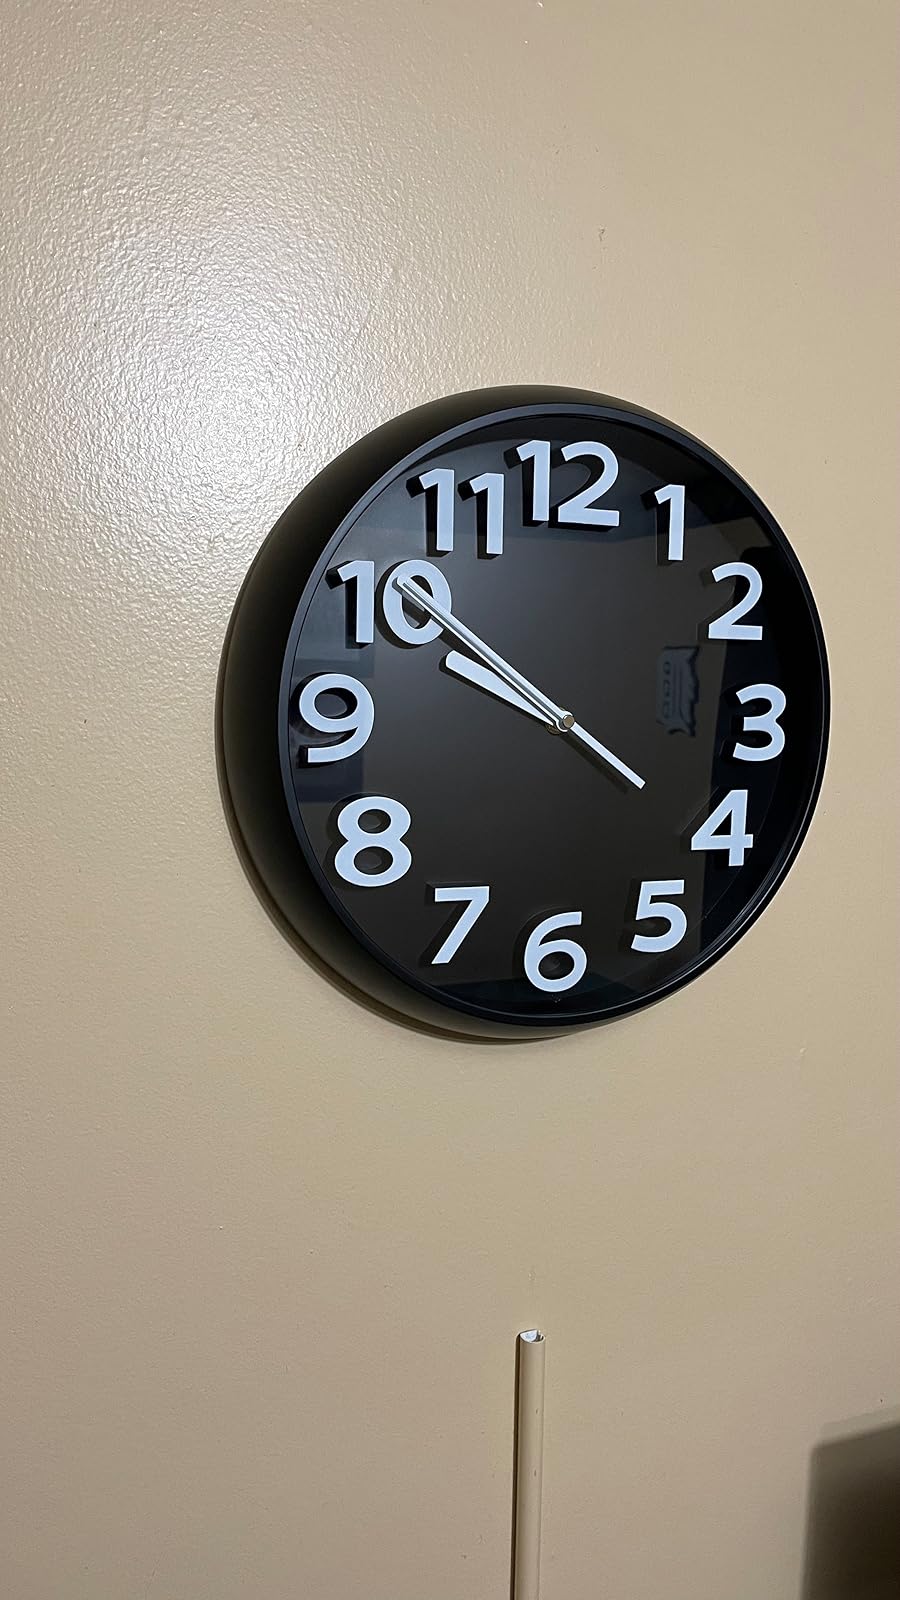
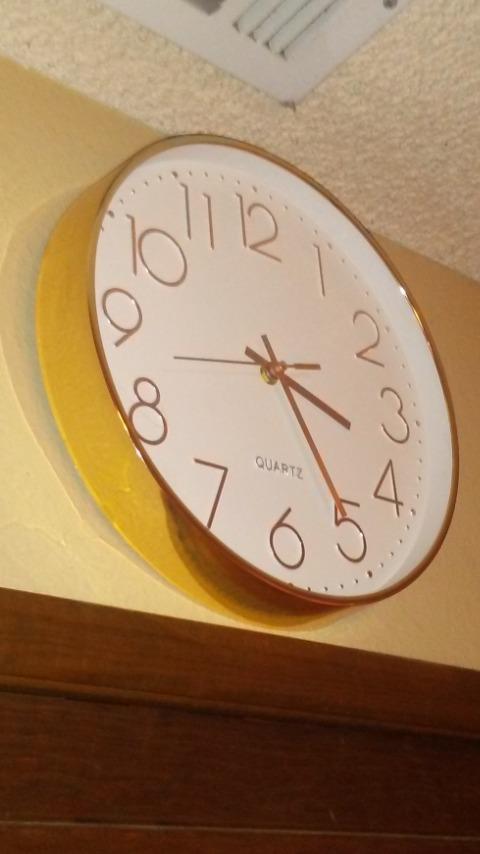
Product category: clock
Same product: no